Tomb of Darius the Great

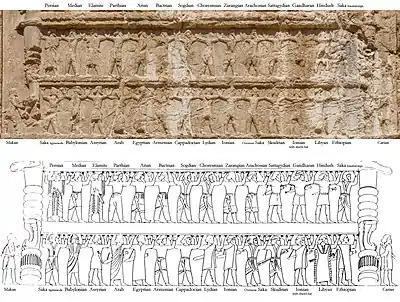
Ethnicities of the Achaemenid Persian Empire depicted on the tomb of Darius the Great. The nationalities mentioned in the DNa inscription are also depicted on the upper registers of all the tombs at Naqsh-e Rostam, starting with Darius' tomb. The ethnicities on Darius' tomb further have trilingual labels over them for identification, collectively known as the <a href="https%3A//www.livius.org/sources/content/achaemenid-royal-inscriptions/dne/">DNe inscription

The nationalities mentioned in the DNa inscription are also depicted on the upper registers of all the tombs at Naqsh-e Rostam (starting with the tomb of Darius I) as a group of 30 Achaemenid soldiers who are in their native clothing and bearing weapons while supporting the platform on which the King of Kings stands for his devotion to Ahuramazda, the highest deity of Zoroastrianism. One of the best preserved friezes is that of Xerxes I.